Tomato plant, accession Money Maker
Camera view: tilt-top (135 deg); turntable rotation: 0 degrees
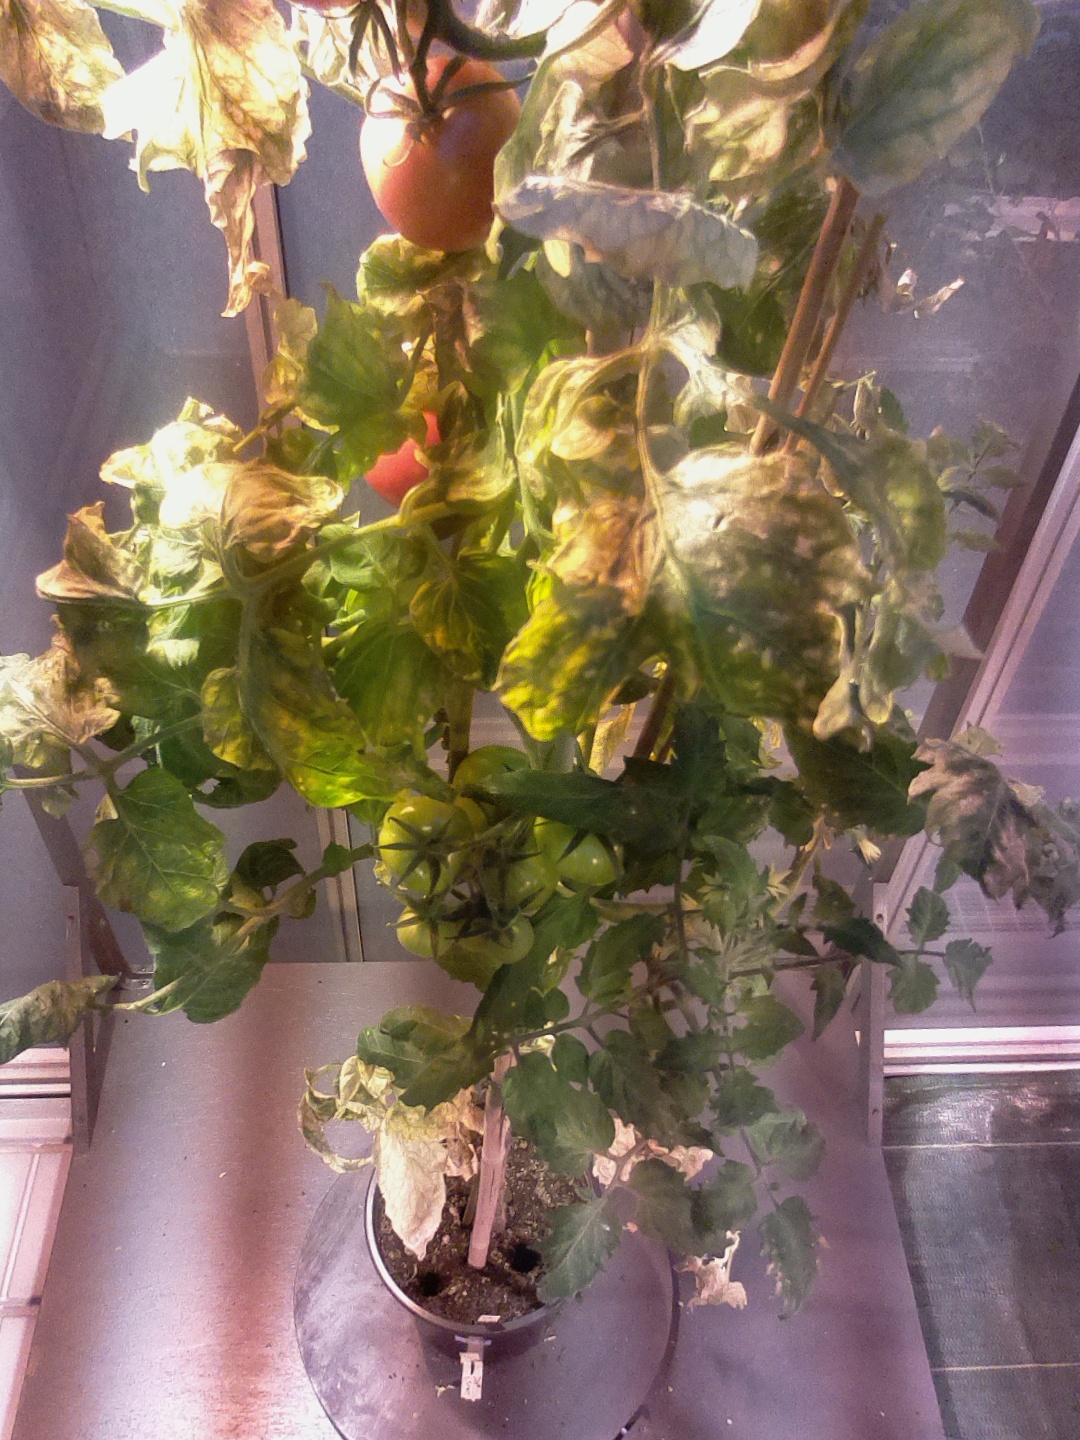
BBCH growth stage 83: 30%-40% of fruits show typical fully ripe color